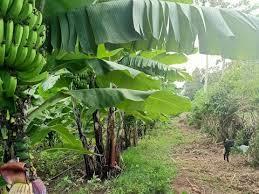
Naona shamba moja safi sana yenye imetunzwa kwa hali ya juu shamba ya ndizi ambayo naona ndizi zingine zimekomaa na ziko tayari kukatwa kuuzwa au kuivishwa.